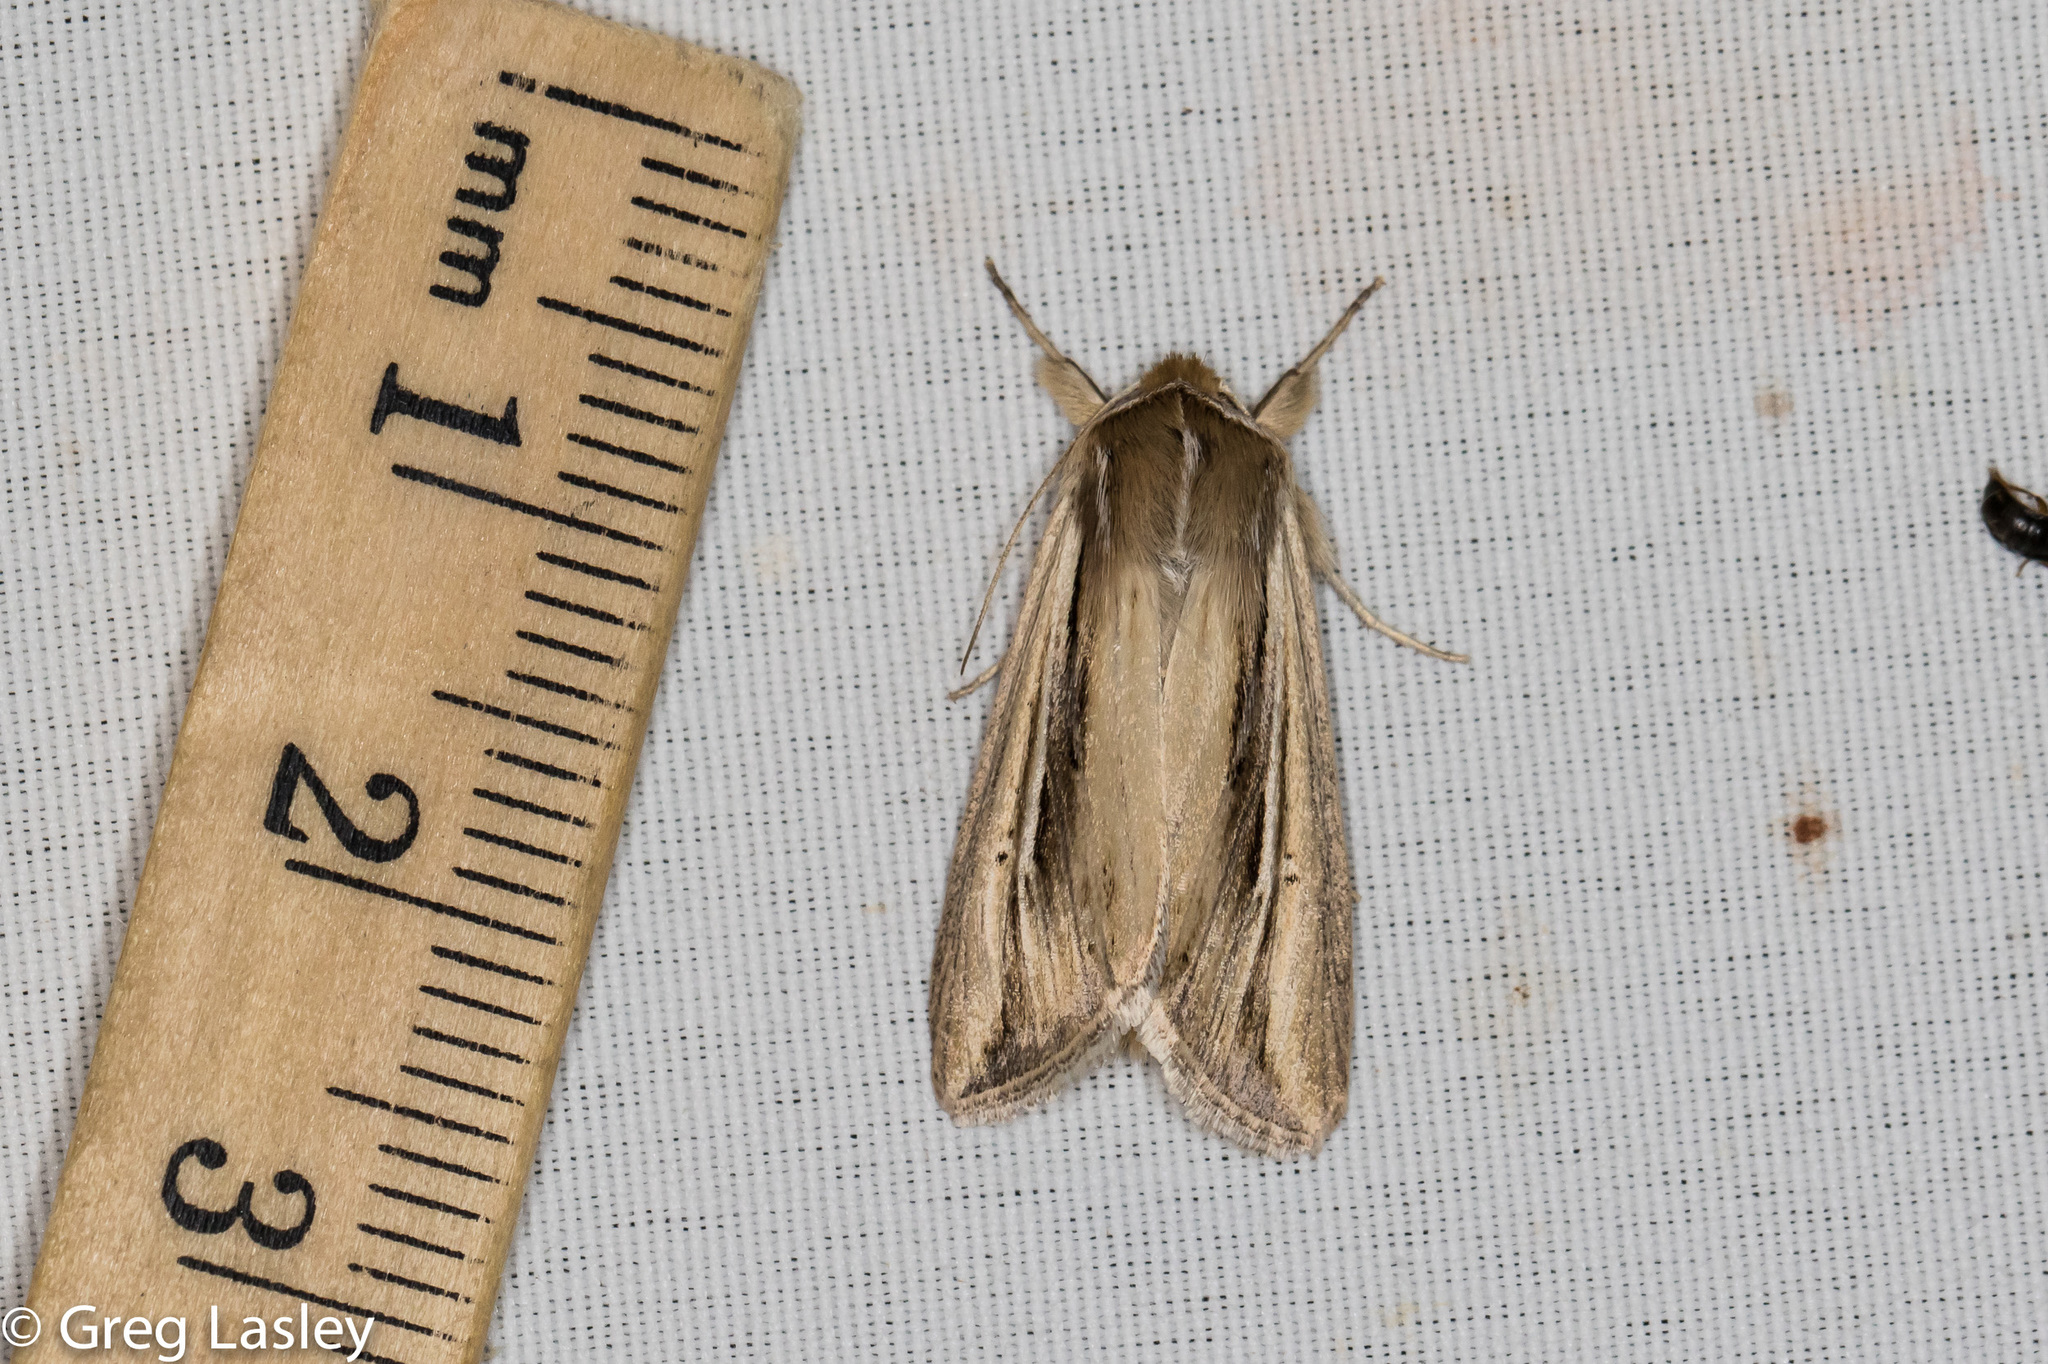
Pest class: wheathead_armyworm_Dargida_diffusa